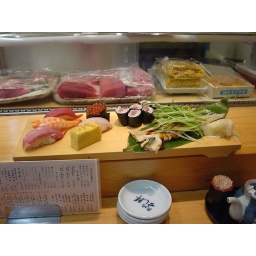
At the restaurant beside the fish market, eating sushi for breakfast.